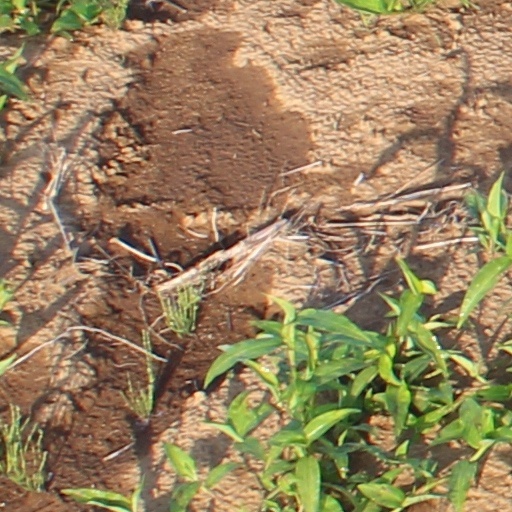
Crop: wheat